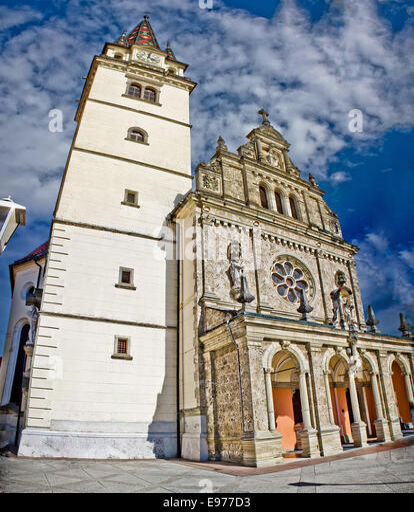
type of place of worship in person